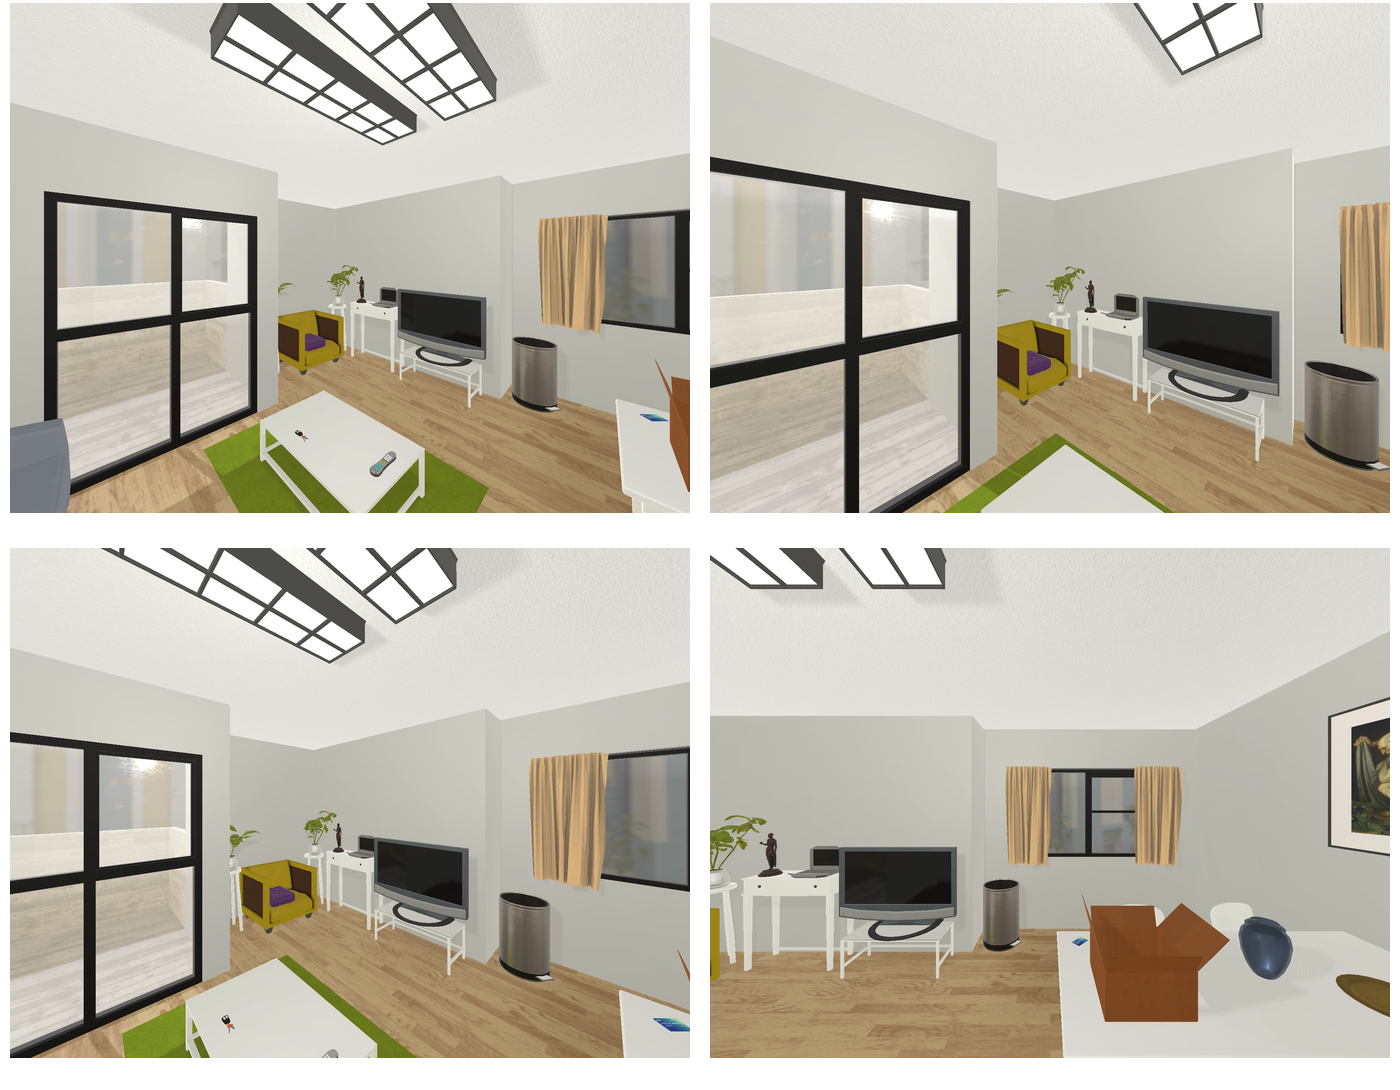Task instruction: Open the garbage can.
Answer: {"task_instruction": "Open the garbage can.", "nodes": ["button", "garbage can"], "edges": [{"functional_relationship": "openorclose", "object1": "button", "object2": "garbage can", "spatial_relations": ["lower_than", "close", "right_of"], "is_touching": true}], "action_type": "push", "function_type": "open_close_control"}